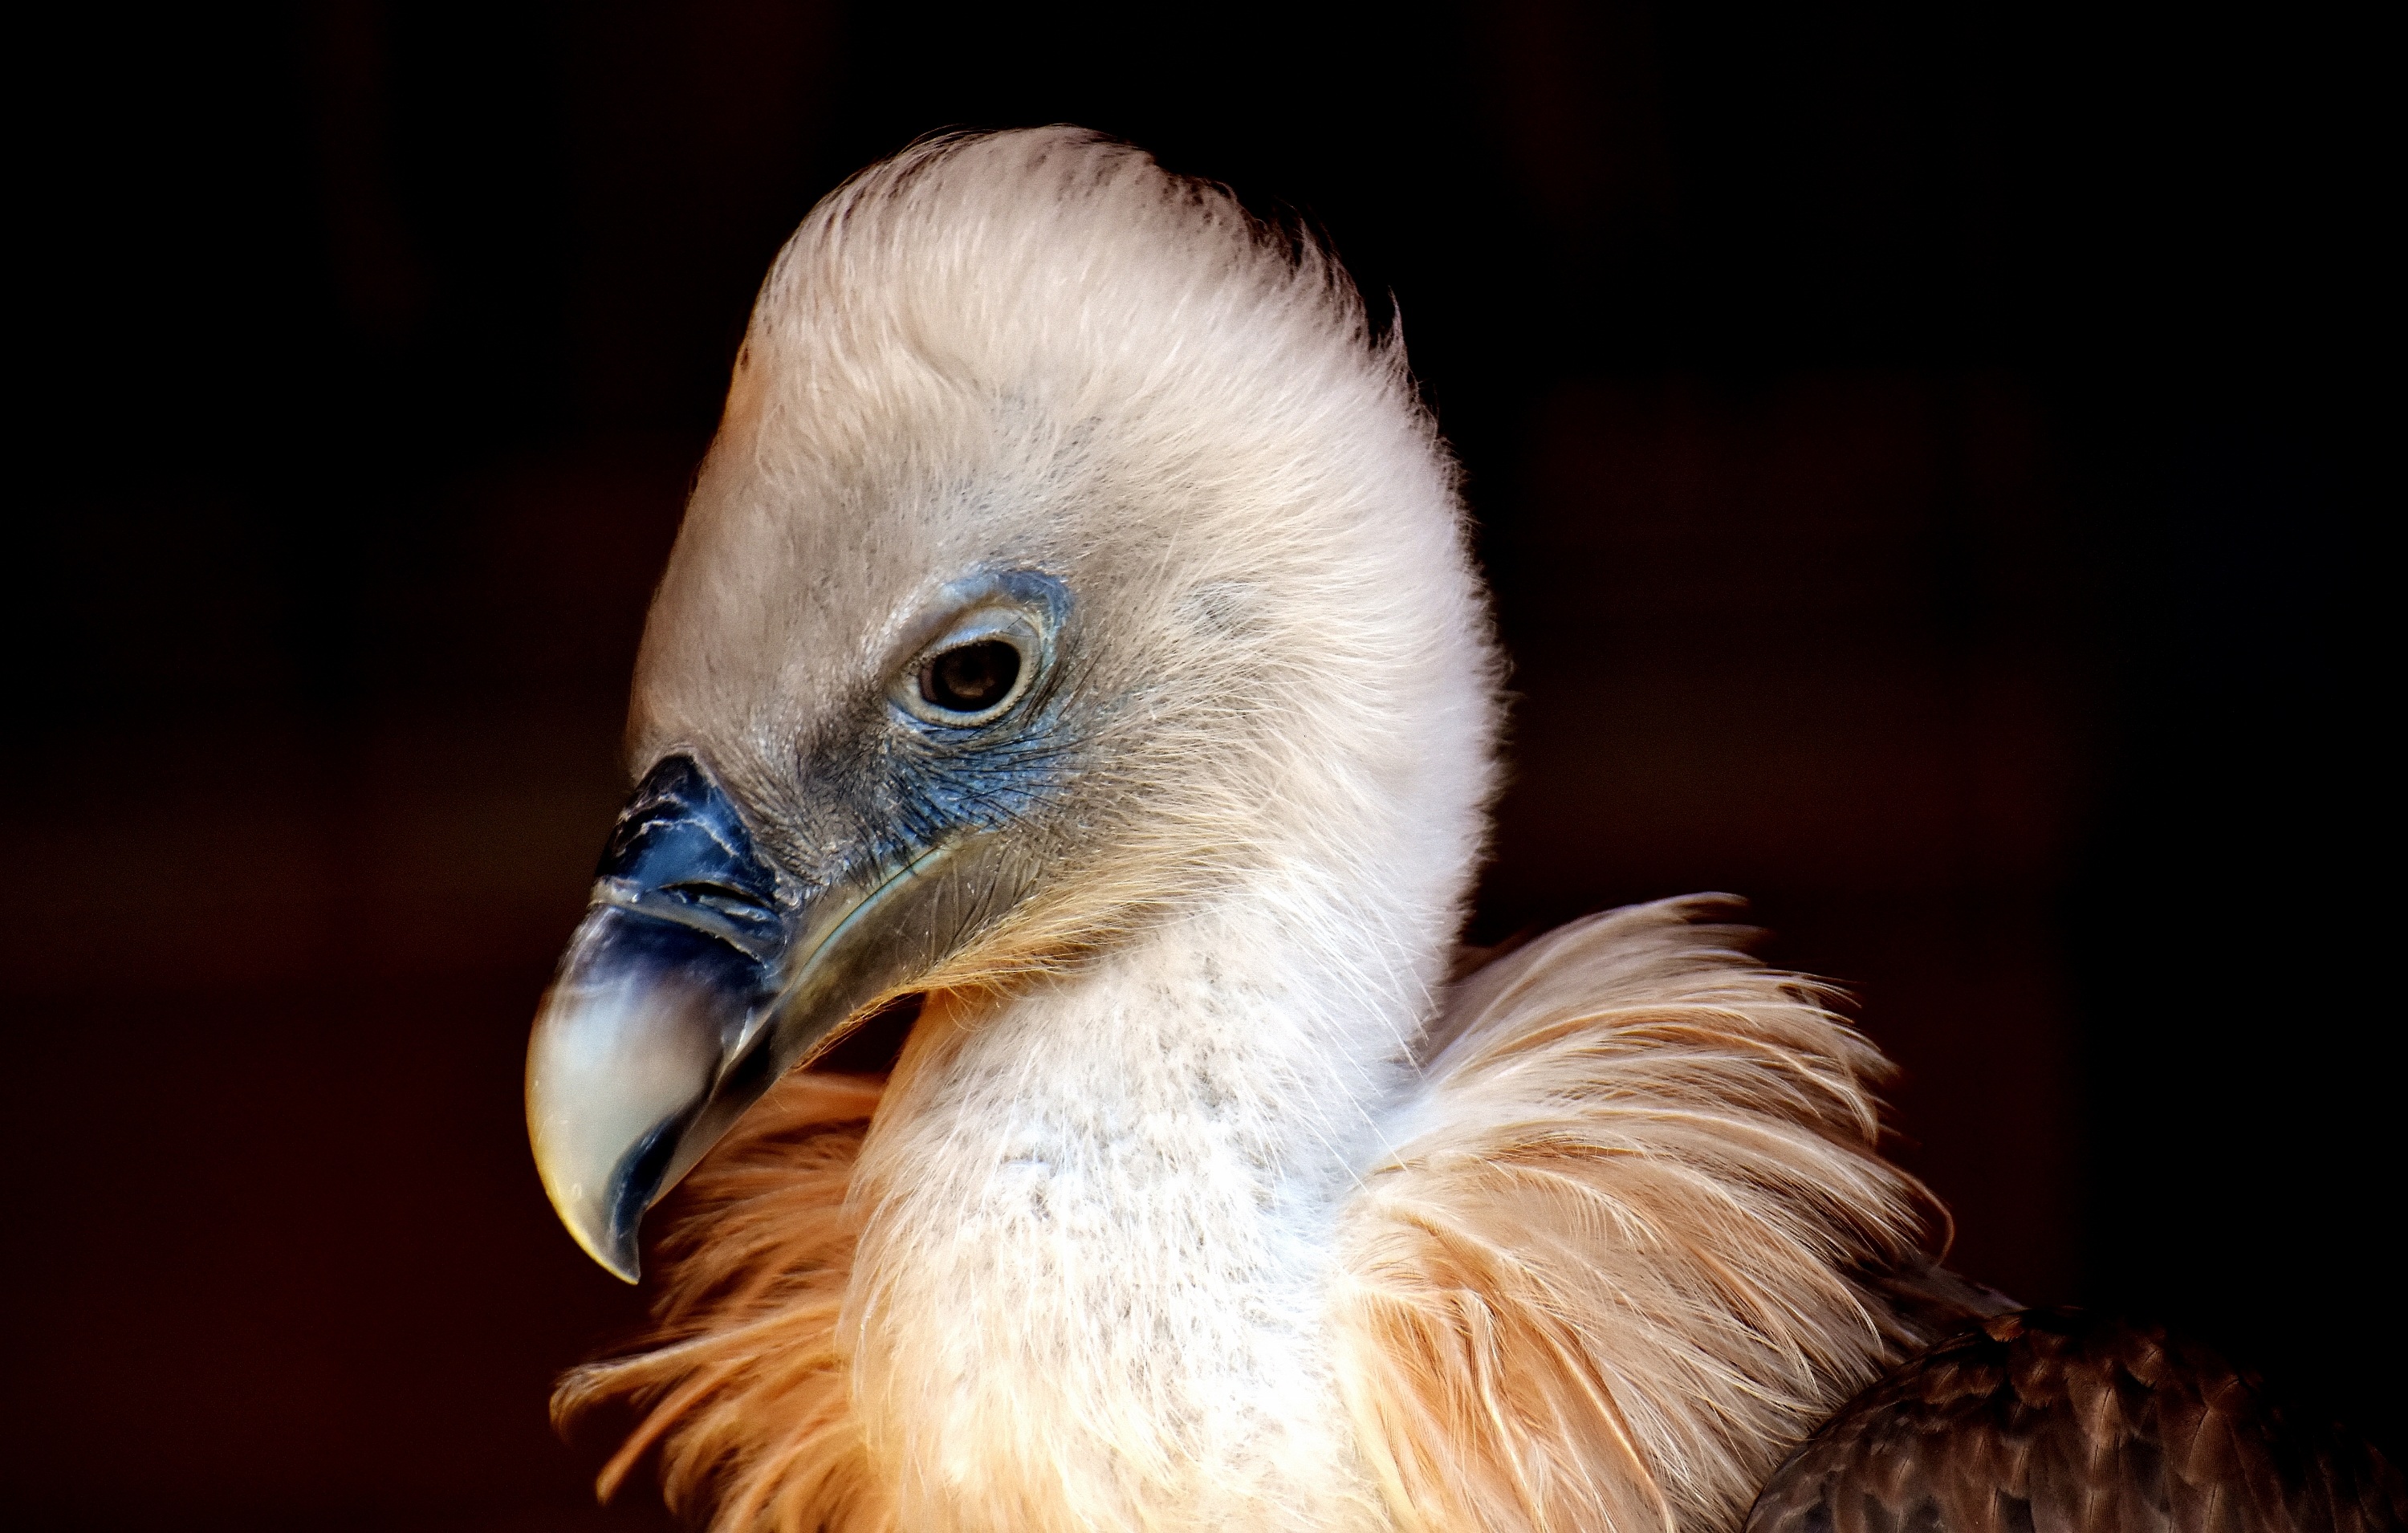
nature, bird, wing, animal, wildlife, beak, feather, fauna, raptor, plumage, bird of prey, close up, vertebrate, bill, vulture, wildlife photography, scavengers, big bird, wildpark poing